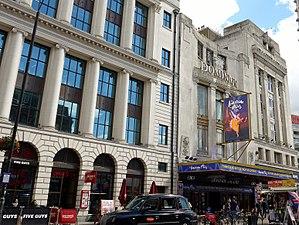
Un Américain à Paris est une comédie musicale inspirée du film du même nom datant de 1951 et adaptée au théâtre par Christopher Wheeldon. Il a ouvert ses portes au Palace Theatre à Broadway en avril 2015, précédé d'une production au Théâtre du Châtelet à Paris. Le spectacle inclut des chansons de George et Ira Gershwin et un livret est de Craig Lucas. La comédie musicale a remporté plusieurs Tony Awards.